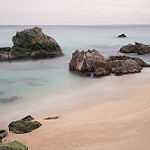
Label: sea